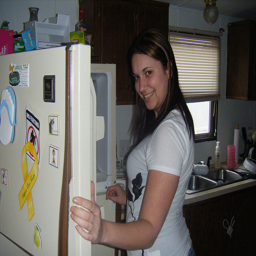
A woman in white shirt opening a refrigerator with sink in background.
The girl smiles as she opens a freezer door.
a woman smiles as she opens the fridge
a cute young woman holding the freezer door open and smiling
A woman in a white T-shirt opening the freezer in the kitchen.